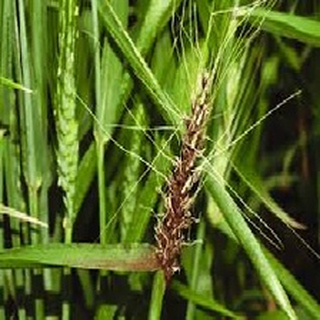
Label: wheat_smut